Franciszka Themerson

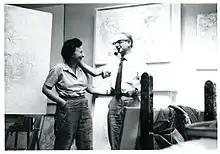
Franciszka and Stefan Themerson

Franciszka Themerson (28 June 1907 – 29 June 1988) was a Polish, later British, painter, illustrator, filmmaker and stage designer.